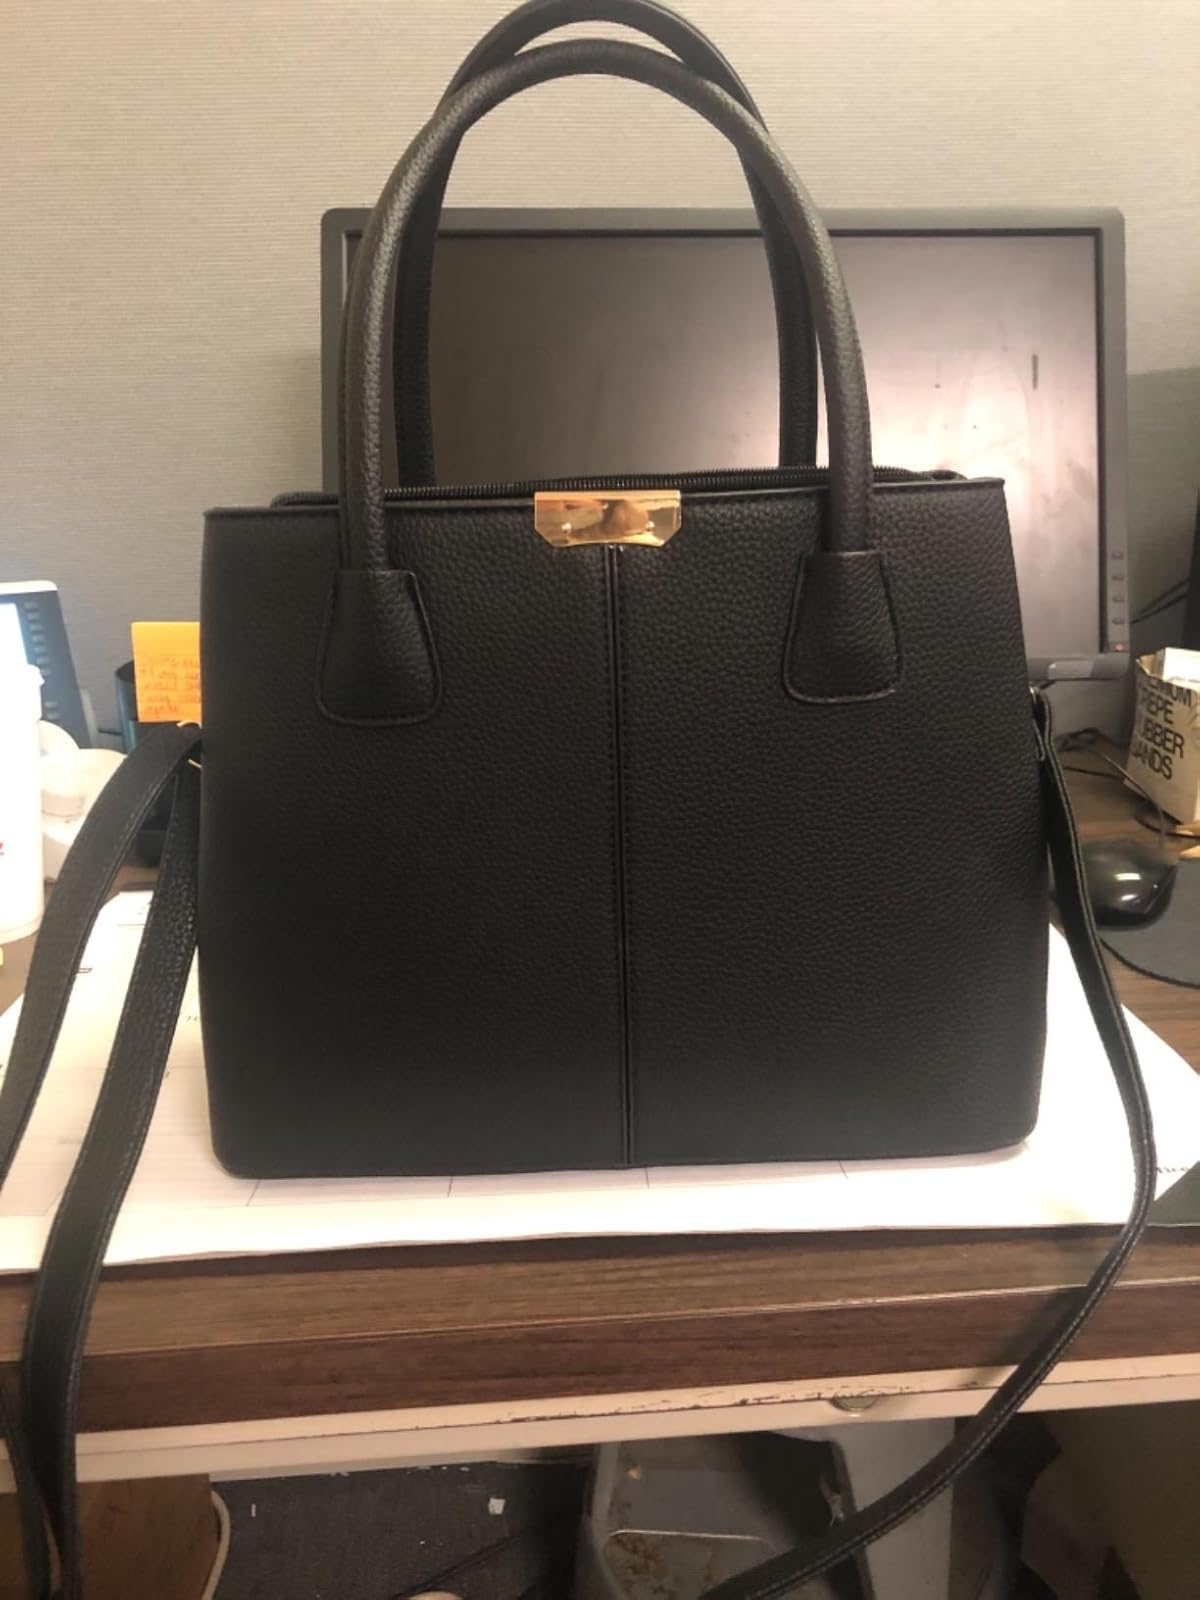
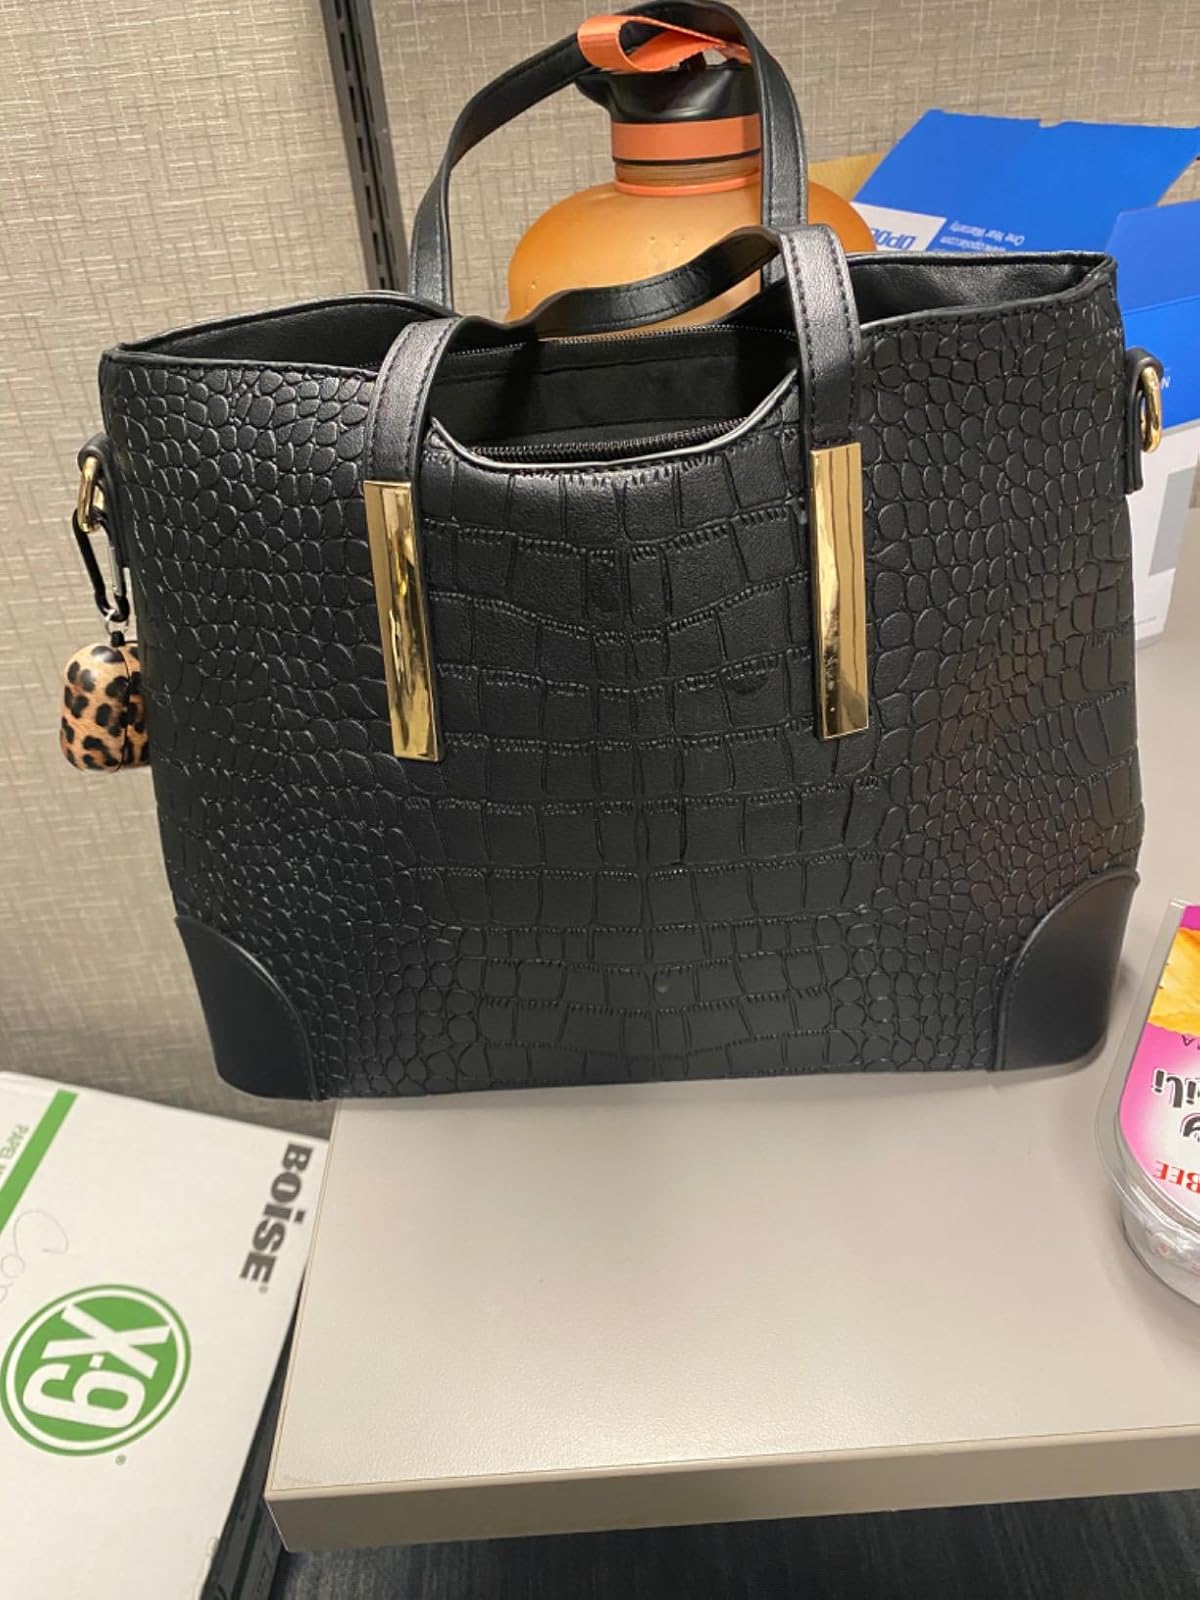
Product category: accessories_handbag
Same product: no